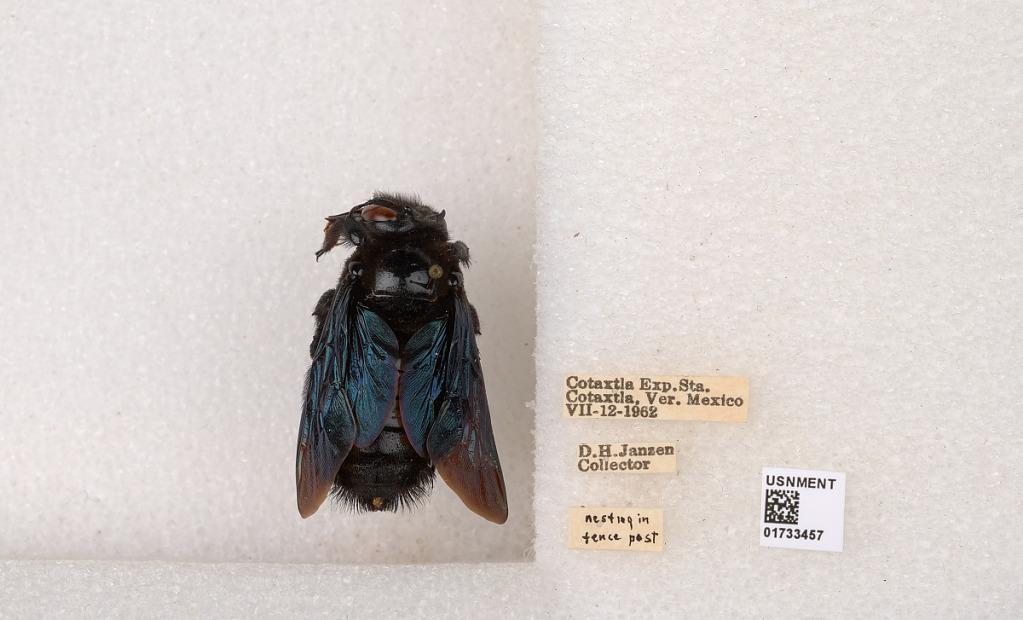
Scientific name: Xylocopa (Megaxylocopa) fimbriata Fabricius
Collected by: D. Janzen
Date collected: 1962-7-12
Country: Mexico
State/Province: Veracruz
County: Cotaxtla
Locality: Cotaxtla Exp. Sta.